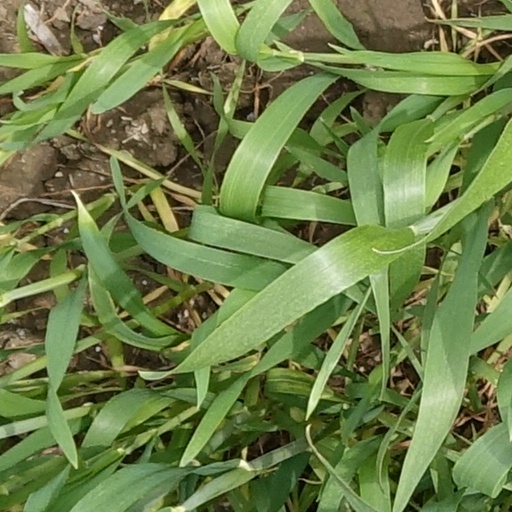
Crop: wheat